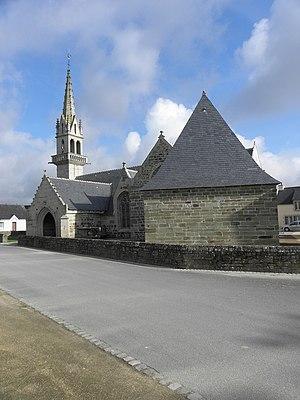
Sacristie et flanc sud de l'église Saint-Trémeur de Kergloff (29).
Kergloff [kɛʁglɔf] est une commune du département du Finistère, dans la région Bretagne, en France.